Cavendish Boyle

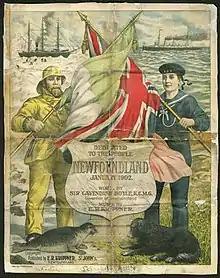
Sheet music produced for the debut of "Ode to Newfoundland" in 1902.

Boyle joined the British Colonial Office and was made magistrate in the Leeward Islands in 1879. He served as Colonial Secretary of Bermuda from 1882 to 1888 and in Gibraltar from 1888 to 1894. He was appointed a Companion of the Order of Saint Michael and Saint John (CMG) in 1889, and granted a knighthood in the same order in the 1897 Diamond Jubilee Honours.